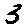
Label: 3